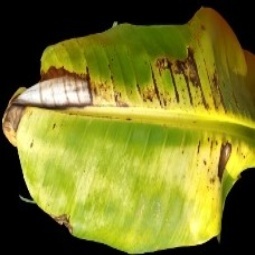
Label: Sulphur